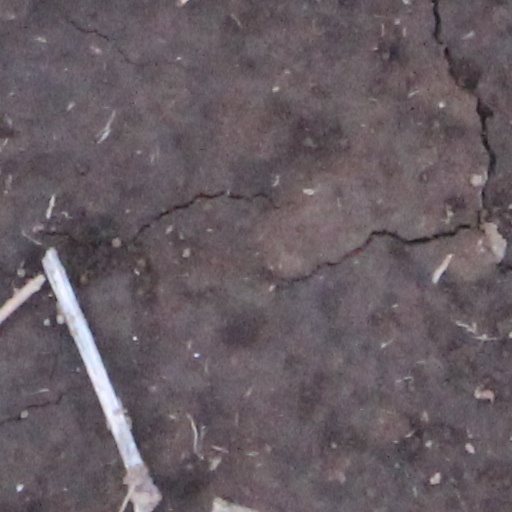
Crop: wheat